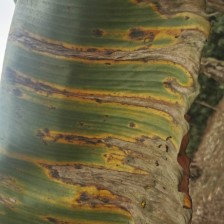
Label: pestalotiopsis